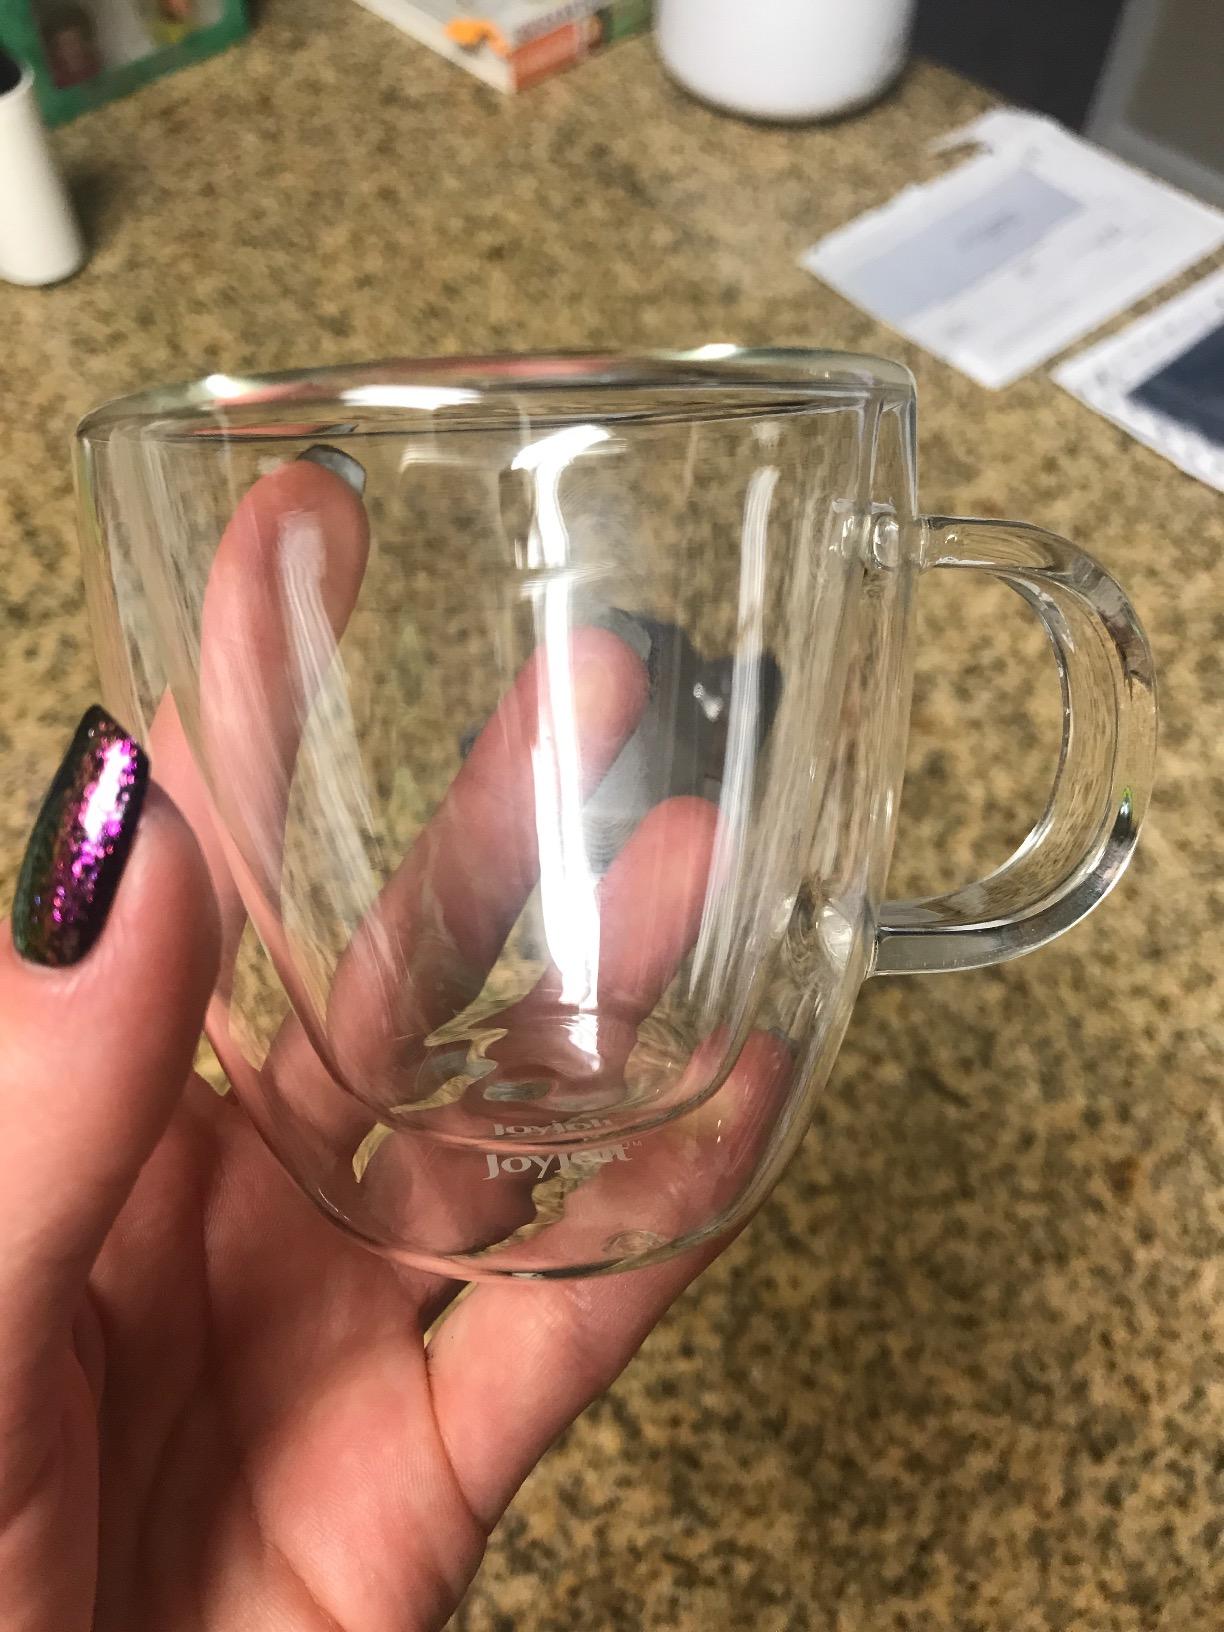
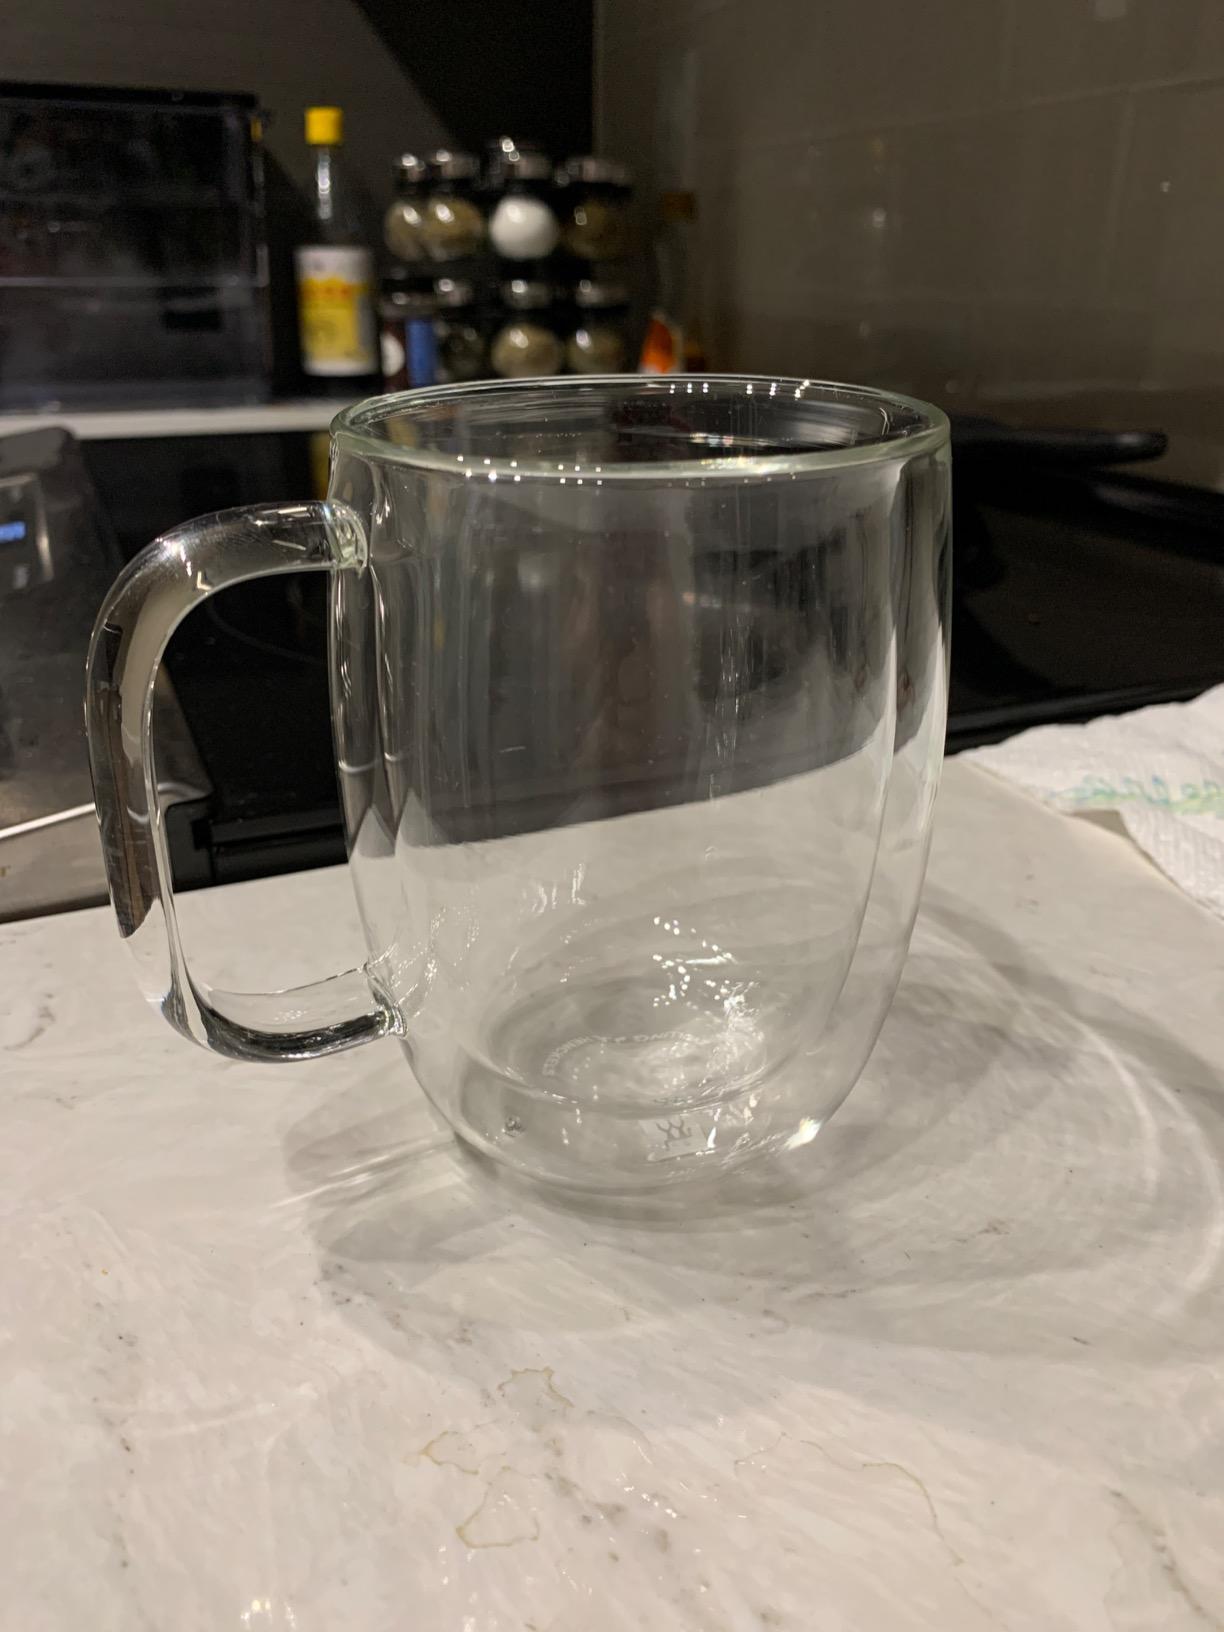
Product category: items_mug
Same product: no